Anniyan

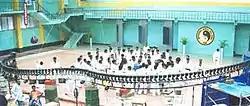
The camera setup employed for the time slice technique.

In a fight sequence, Anniyan encounters about a hundred martial artists inside the fictional International Martial Arts School, Vodao. About a dozen stuntmen crashed down from the balcony, injuring themselves badly after the rope which they were tied to gave in. The action sequence was shot using 120 cameras for employing the time slice photography technique, a visual effect known as "bullet time" and popularised by the American film "The Matrix" (1999), to achieve the frozen-time effect. Shankar had earlier toyed with the idea of time-slice and tried it while filming the song "Ale Ale" in his "Boys". While the time-freeze sequence in "Boys" was achieved by the linking of 60–62 cameras to attain a 180° rotation, "Anniyan" employed 120–122 cameras for a 270° rotation.